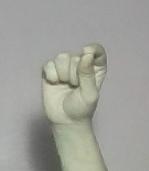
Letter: fa